Sprott School of Business

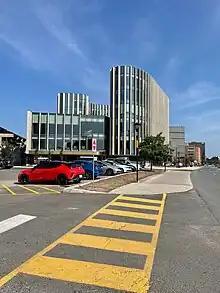
The Nicol Building, home of the Sprott School of Business at Carleton University

The Sprott School of Business is a doctoral-granting business school at Carleton University in Ottawa, Ontario, Canada – the nation’s capital. It is accredited by the Association to Advance Collegiate Schools of Business (AACSB) and the Network of International Business Schools (NIBS). The school explores complex management issues through its programs, interdisciplinary research and collaborative partnerships. It was named in 2001 for Eric Sprott, a well-known philanthropist, alumnus of the school, and precious-metals investor.